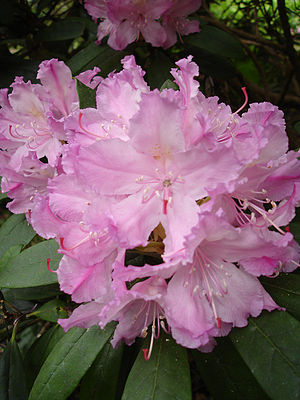
Rhododendron smirnowii
Rhododendron smirnowii er en stedsegrøn busk med en tæt vækst. Den hører hjemme i Kaukasus. Det er et sikkert kendetegn for arten, at bægerbladene er tilbagebøjede og vedvarende dækket af fine hvide uldhår.